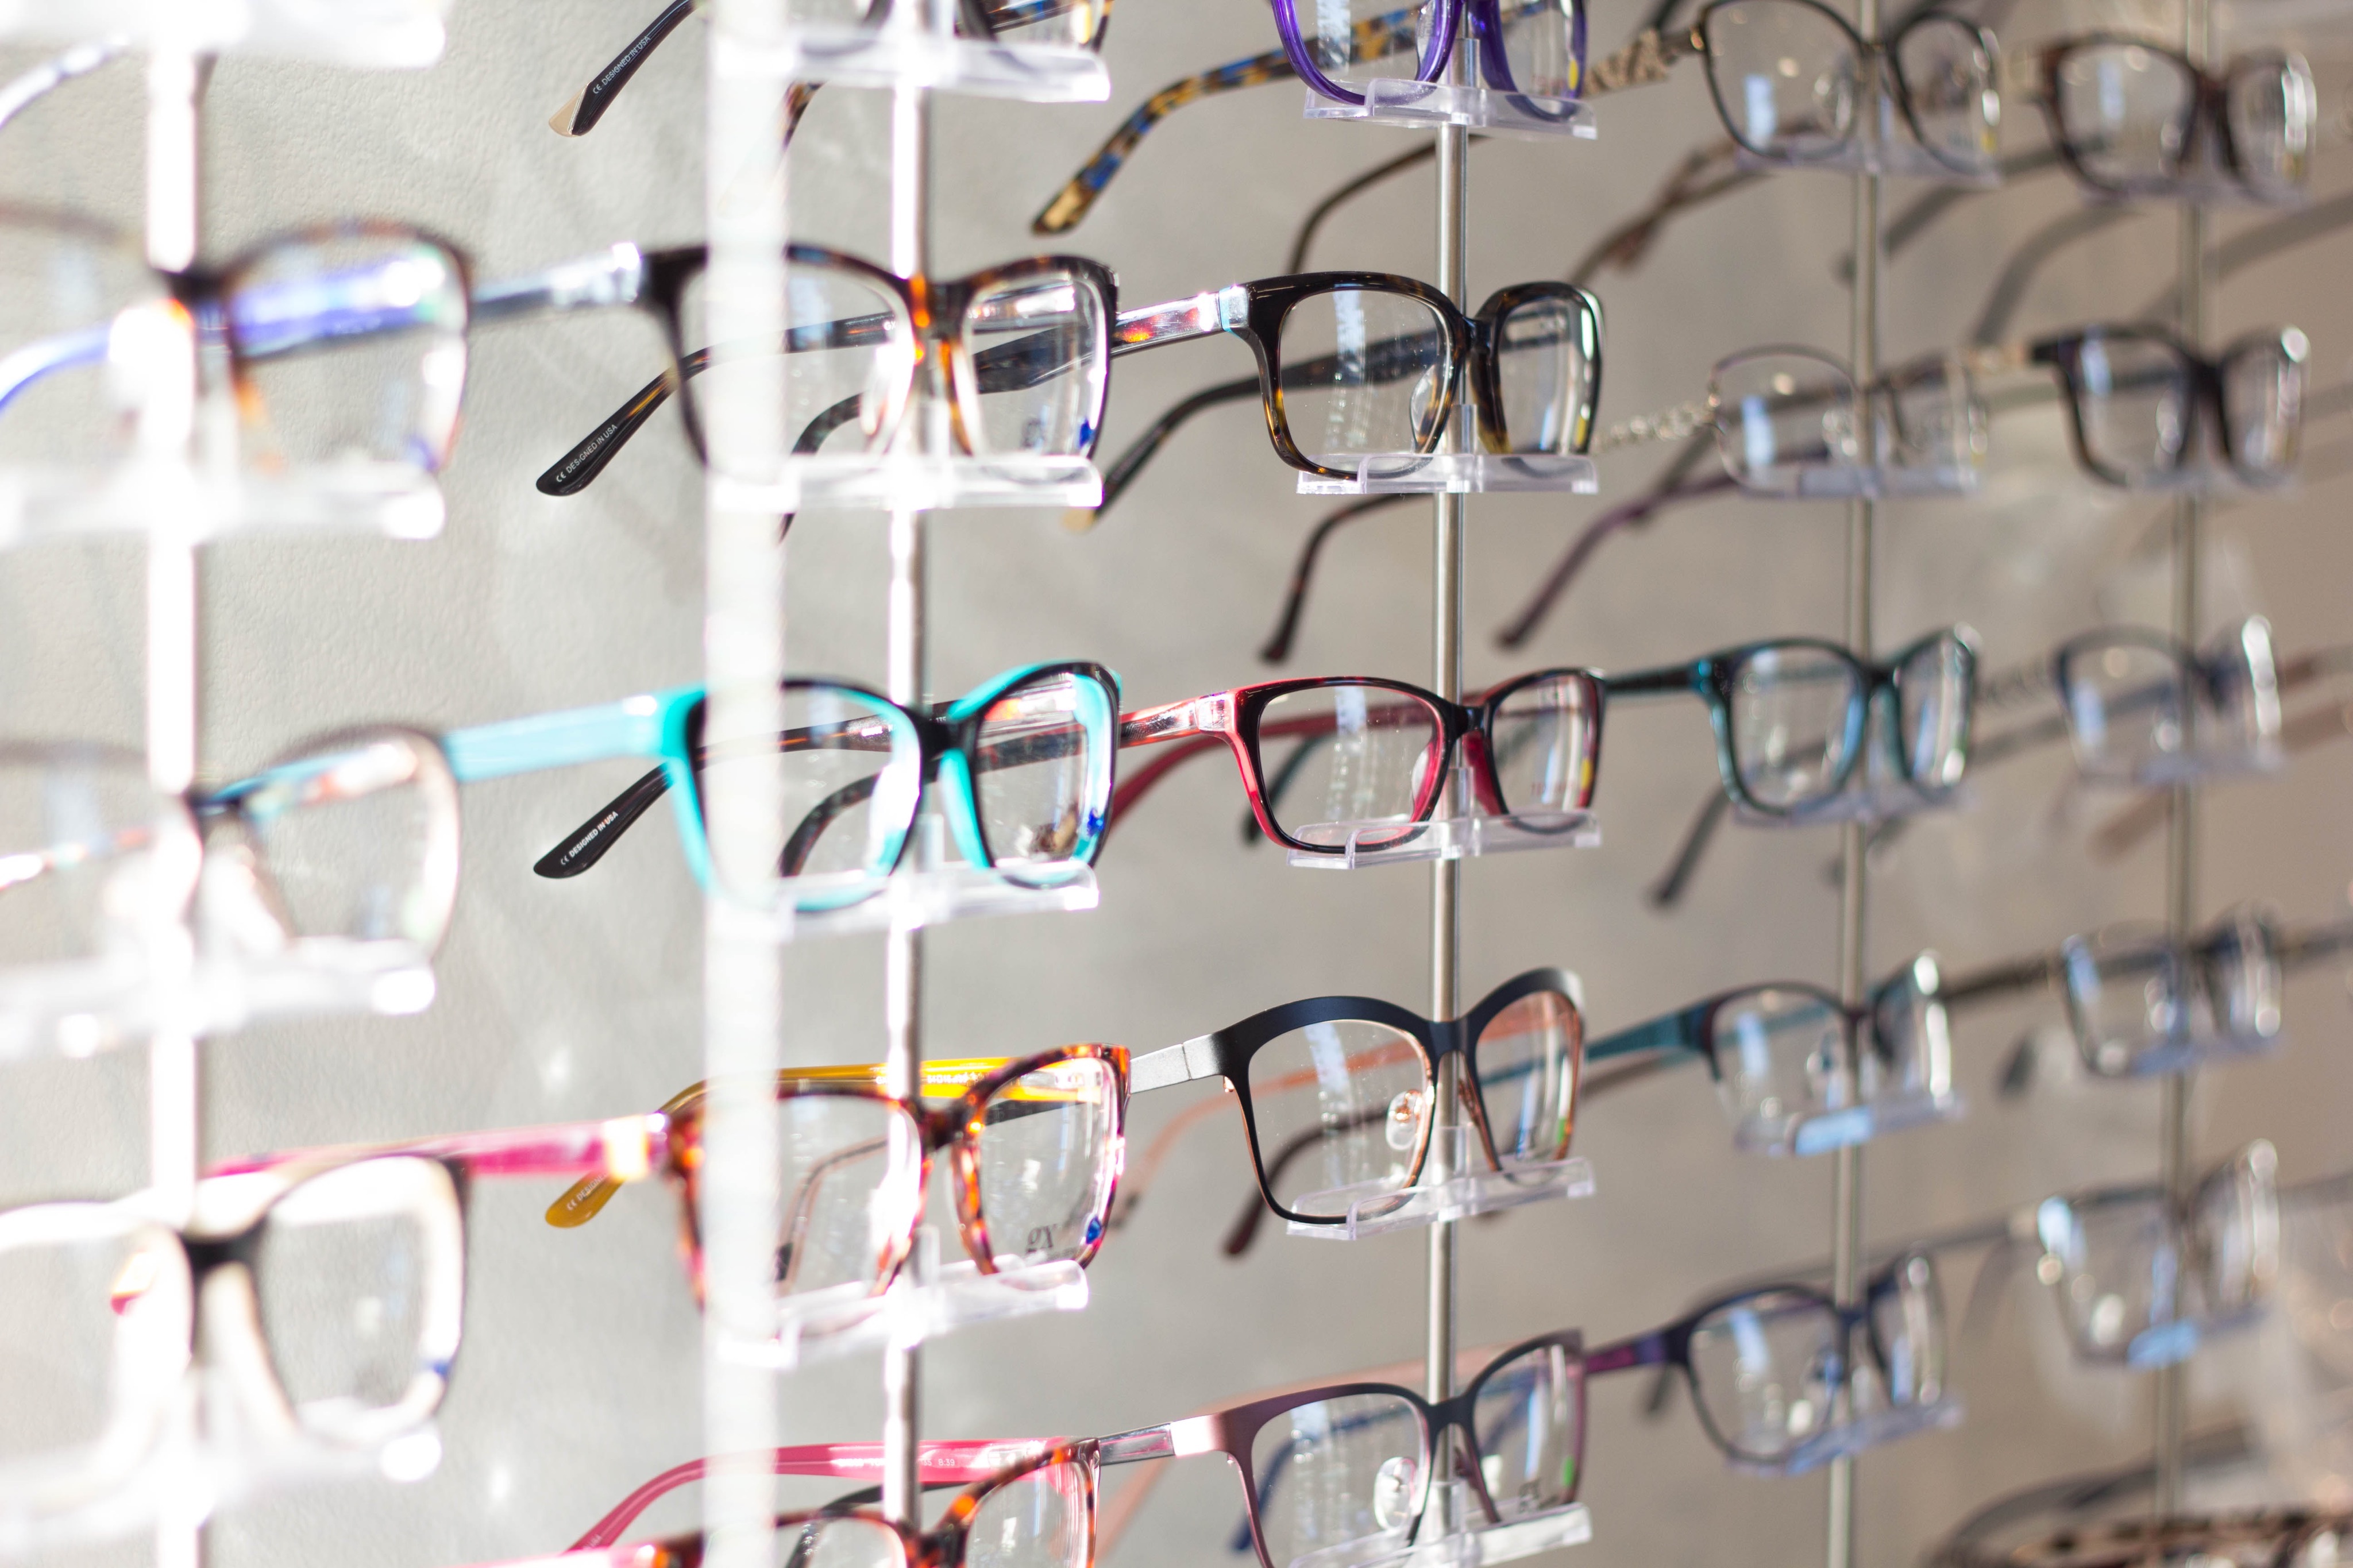
lighting, design, glasses, electrical wiring, vision care